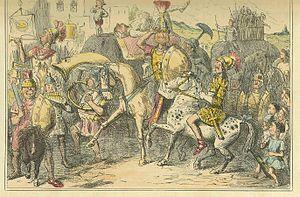
Cette page concerne l'année 280 av. J.-C. du calendrier julien proleptique.